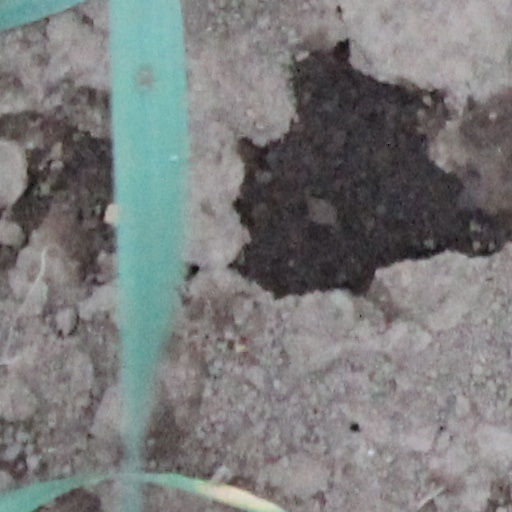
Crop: wheat